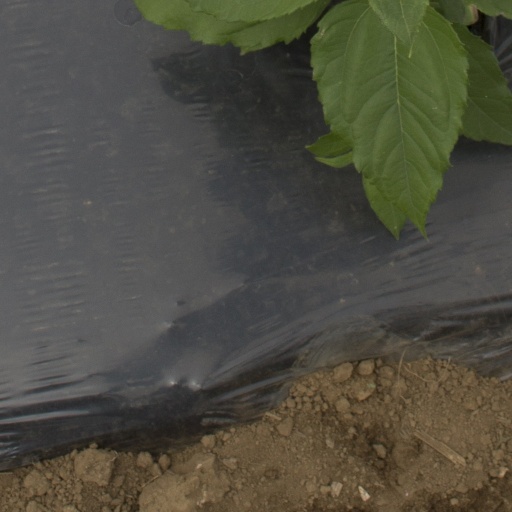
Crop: Jerusalem artichoke